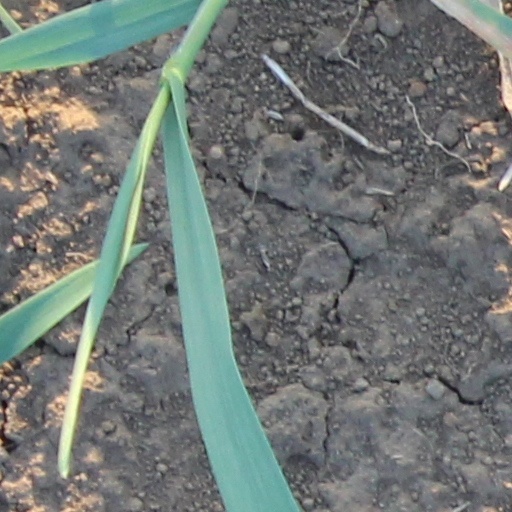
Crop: wheat